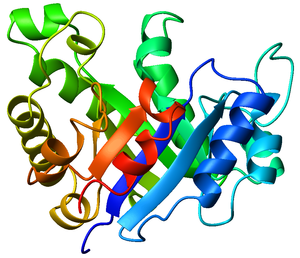
Proteindomæne
Molekylmodel af TIM-tønden set fra siden
Et proteindomæne er en funktionel og strukturel del af et proteinmolekyle, der kan fungere, eksistere og udvikles uafhængigt af resten af proteinkæden. Mange proteiner består af flere strukturelle domæner, ligesom et domæne kan være genbrugt og bevaret i en række forskellige proteiner med den samme, en lignende eller en forskellig funktion.